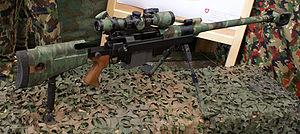
Les équipements de l'Armée suisse, rassemblent différentes sortes de véhicules, des chars de combat, des véhicules de transport de troupe ainsi que des hélicoptères de transport et des avions de combat en service dans les Forces terrestres ou les Forces aériennes.